Fathi Derder

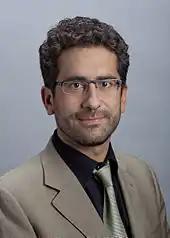

Fathi Derder (4 December 1970 – 25 January 2025) was a Swiss journalist and politician of the Liberal-Radical Party (PLR).